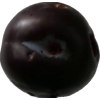
Label: plum